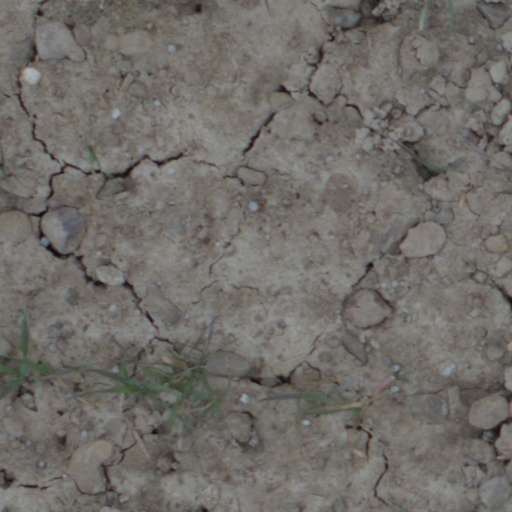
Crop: wheat